Aa Drushya

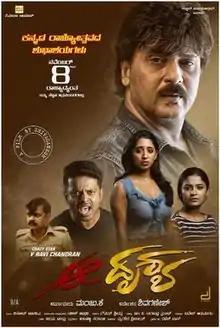
Theatrical Poster

Aa Drushya is a 2019 Indian Kannada language neo-noir crime thriller written by Karthick Naren and directed by Shiva Ganesh. The film is produced by K. Manju under his banner K Manju Cinemas. It features V. Ravichandran in the lead role The supporting cast includes Achyuth Kumar, Ramesh Bhat and Chaithra J Achar. The score and soundtrack for the film is by Gautam Srivastaa and the cinematography is by A. Vinod Bharathi. The editing of the film is done by Suresh Arumugam. The film is a remake of the 2016 Tamil film "Dhuruvangal Pathinaaru" starring Rahman in the lead role.